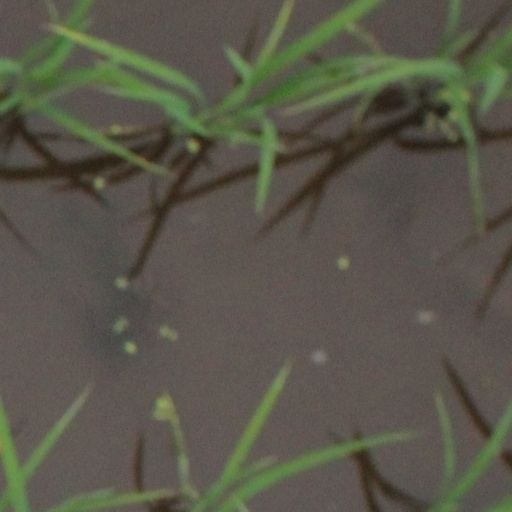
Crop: rice